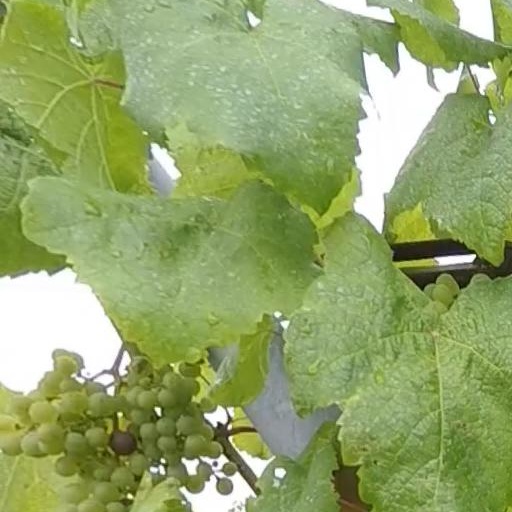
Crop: grape